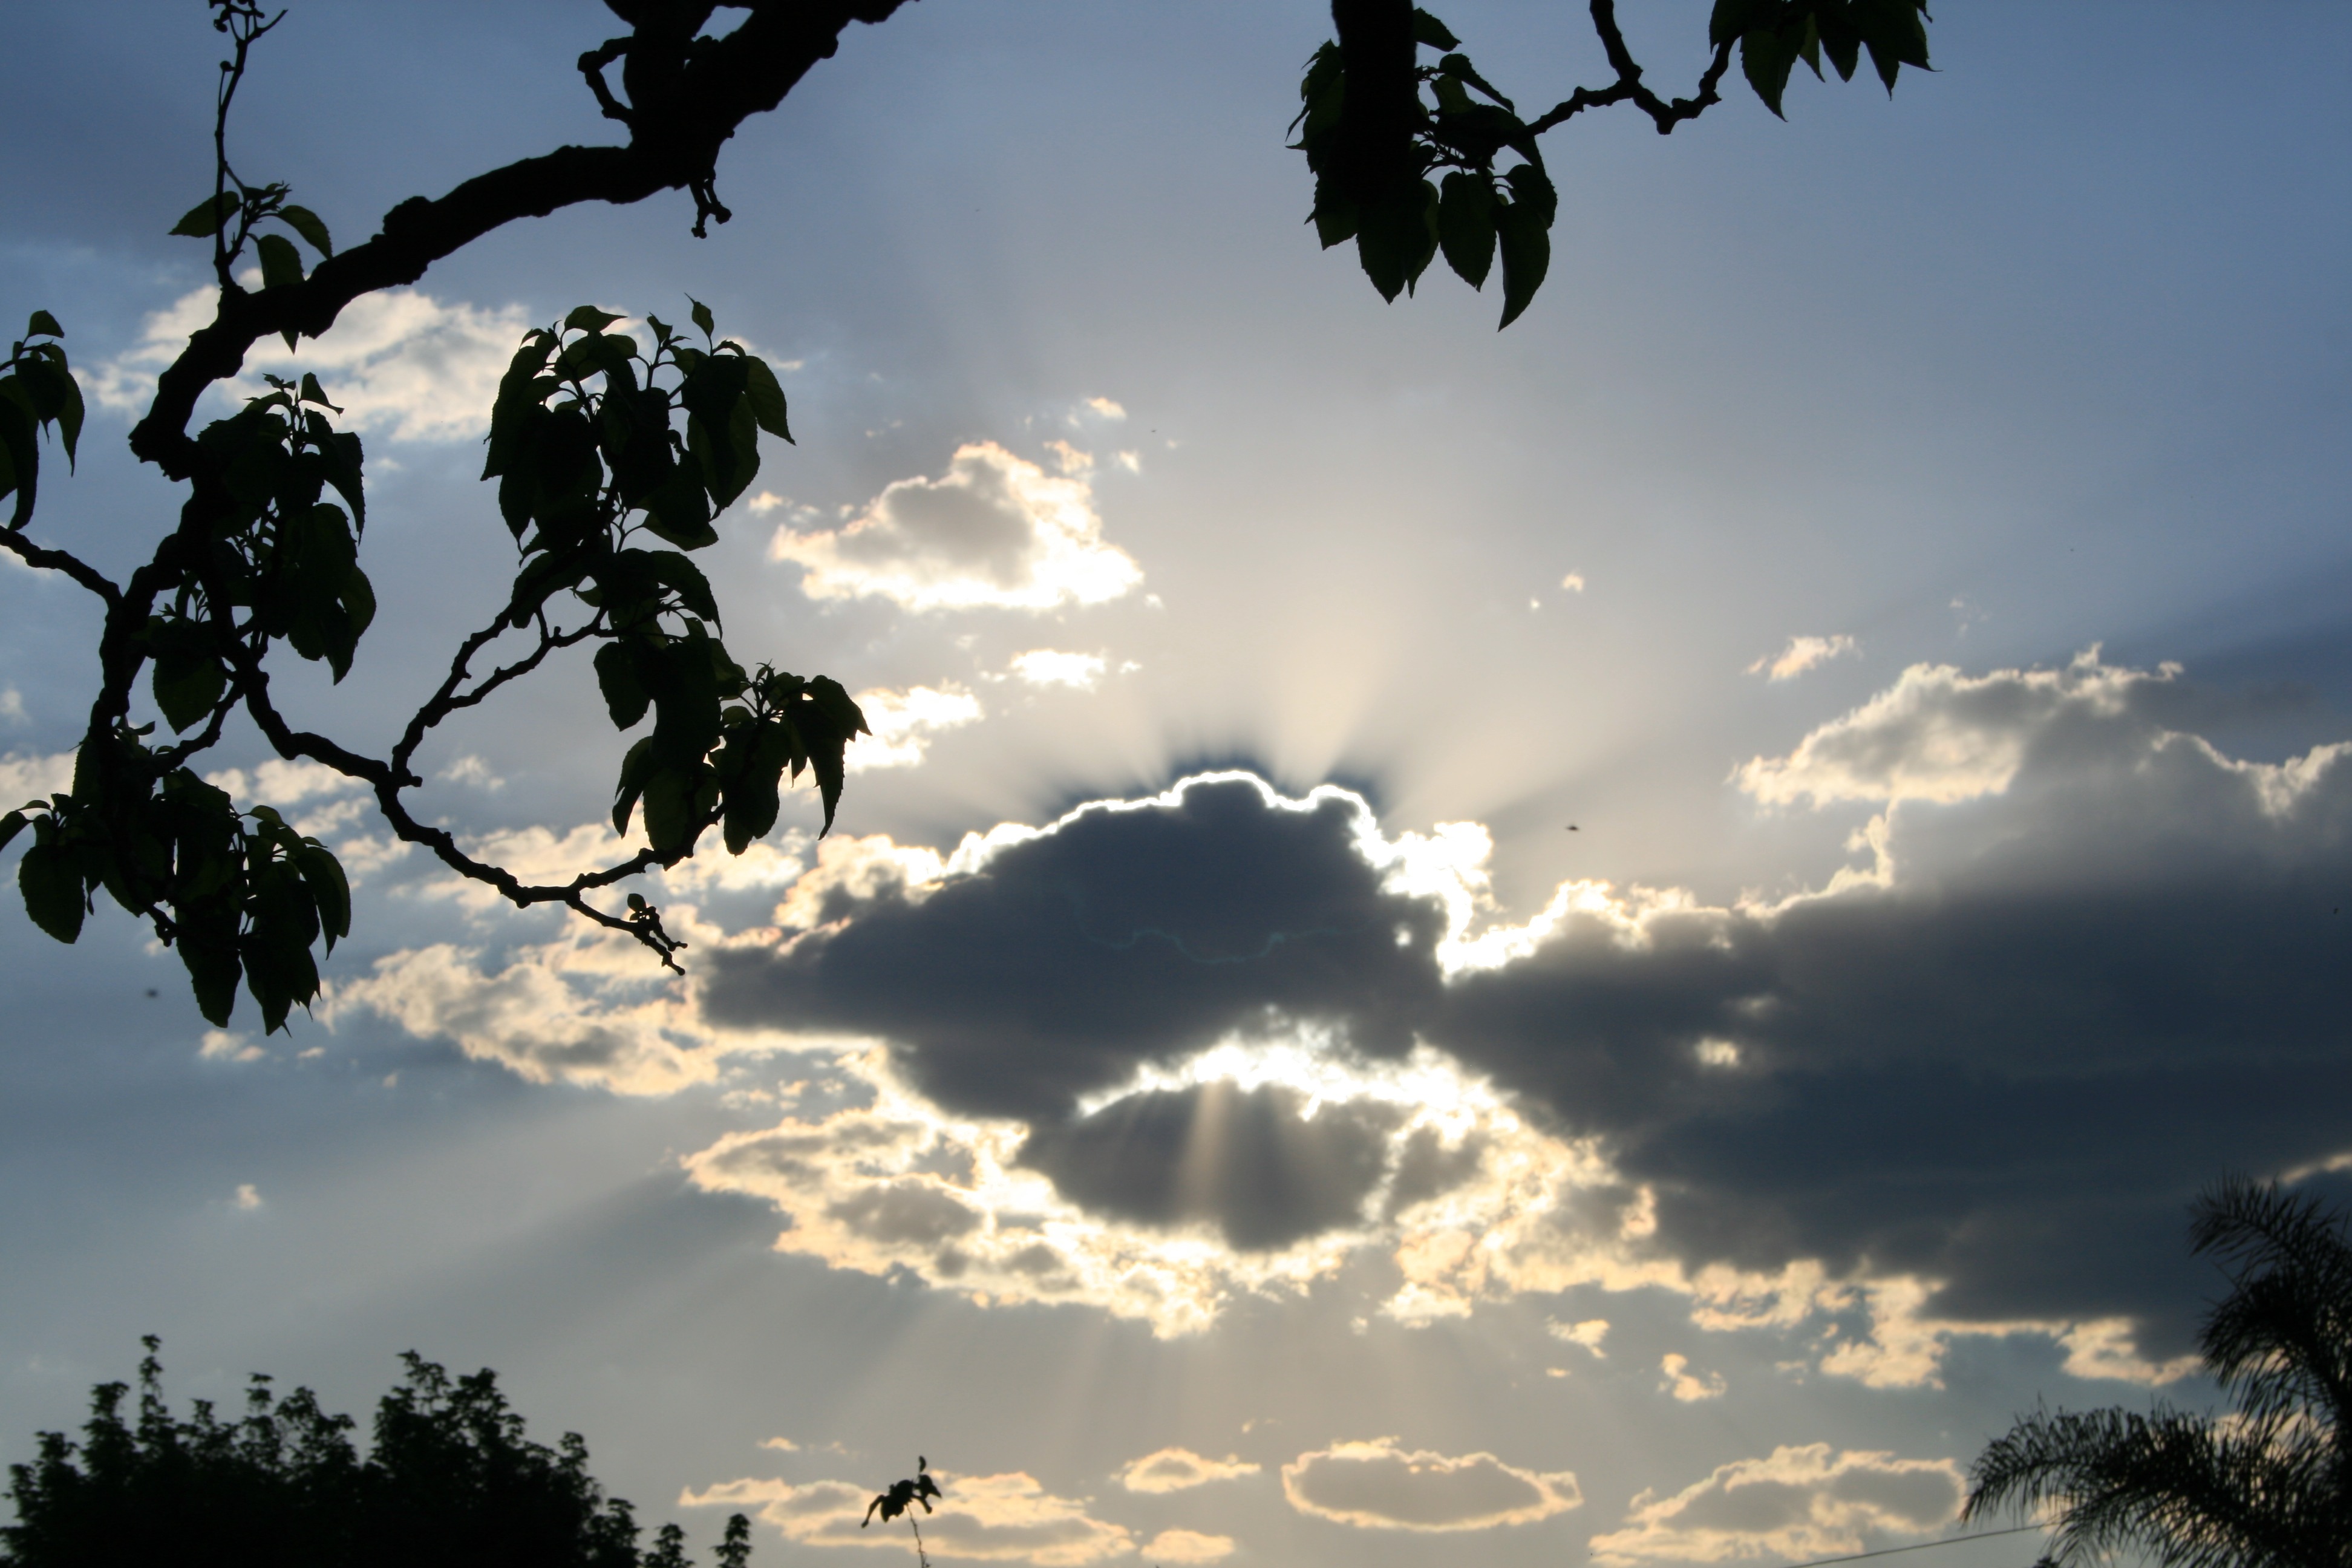
tree, nature, branch, silhouette, light, cloud, plant, sky, sun, sunset, sunlight, morning, flower, dark, dusk, evening, reflection, blue, clouds, bright, shiny, light rays, meteorological phenomenon, radiating, atmosphere of earth, woody plant, edging